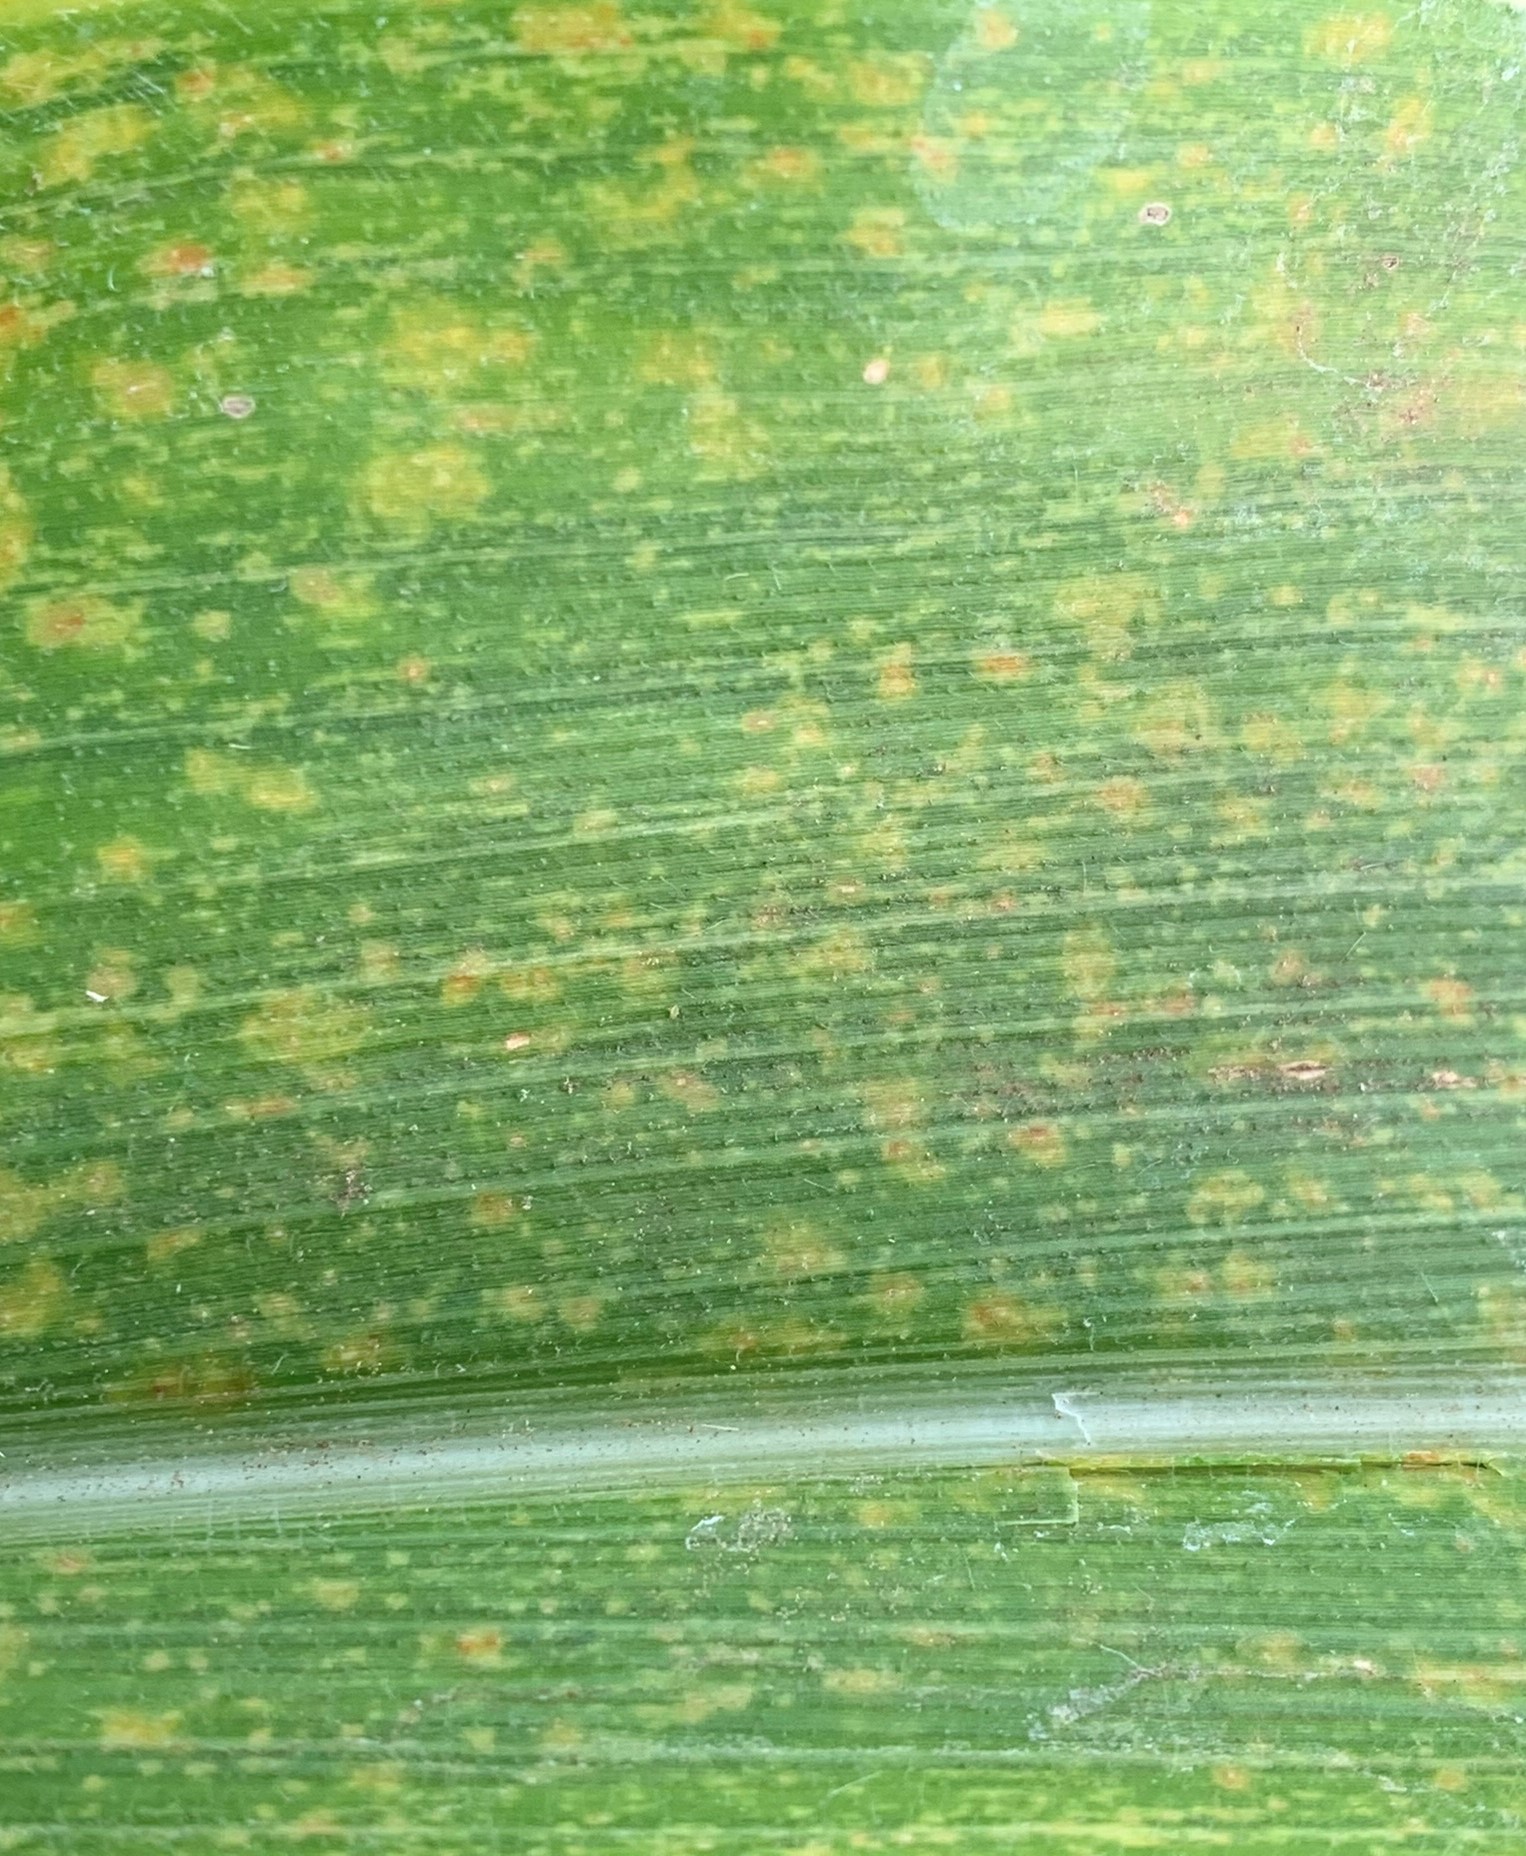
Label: MLN